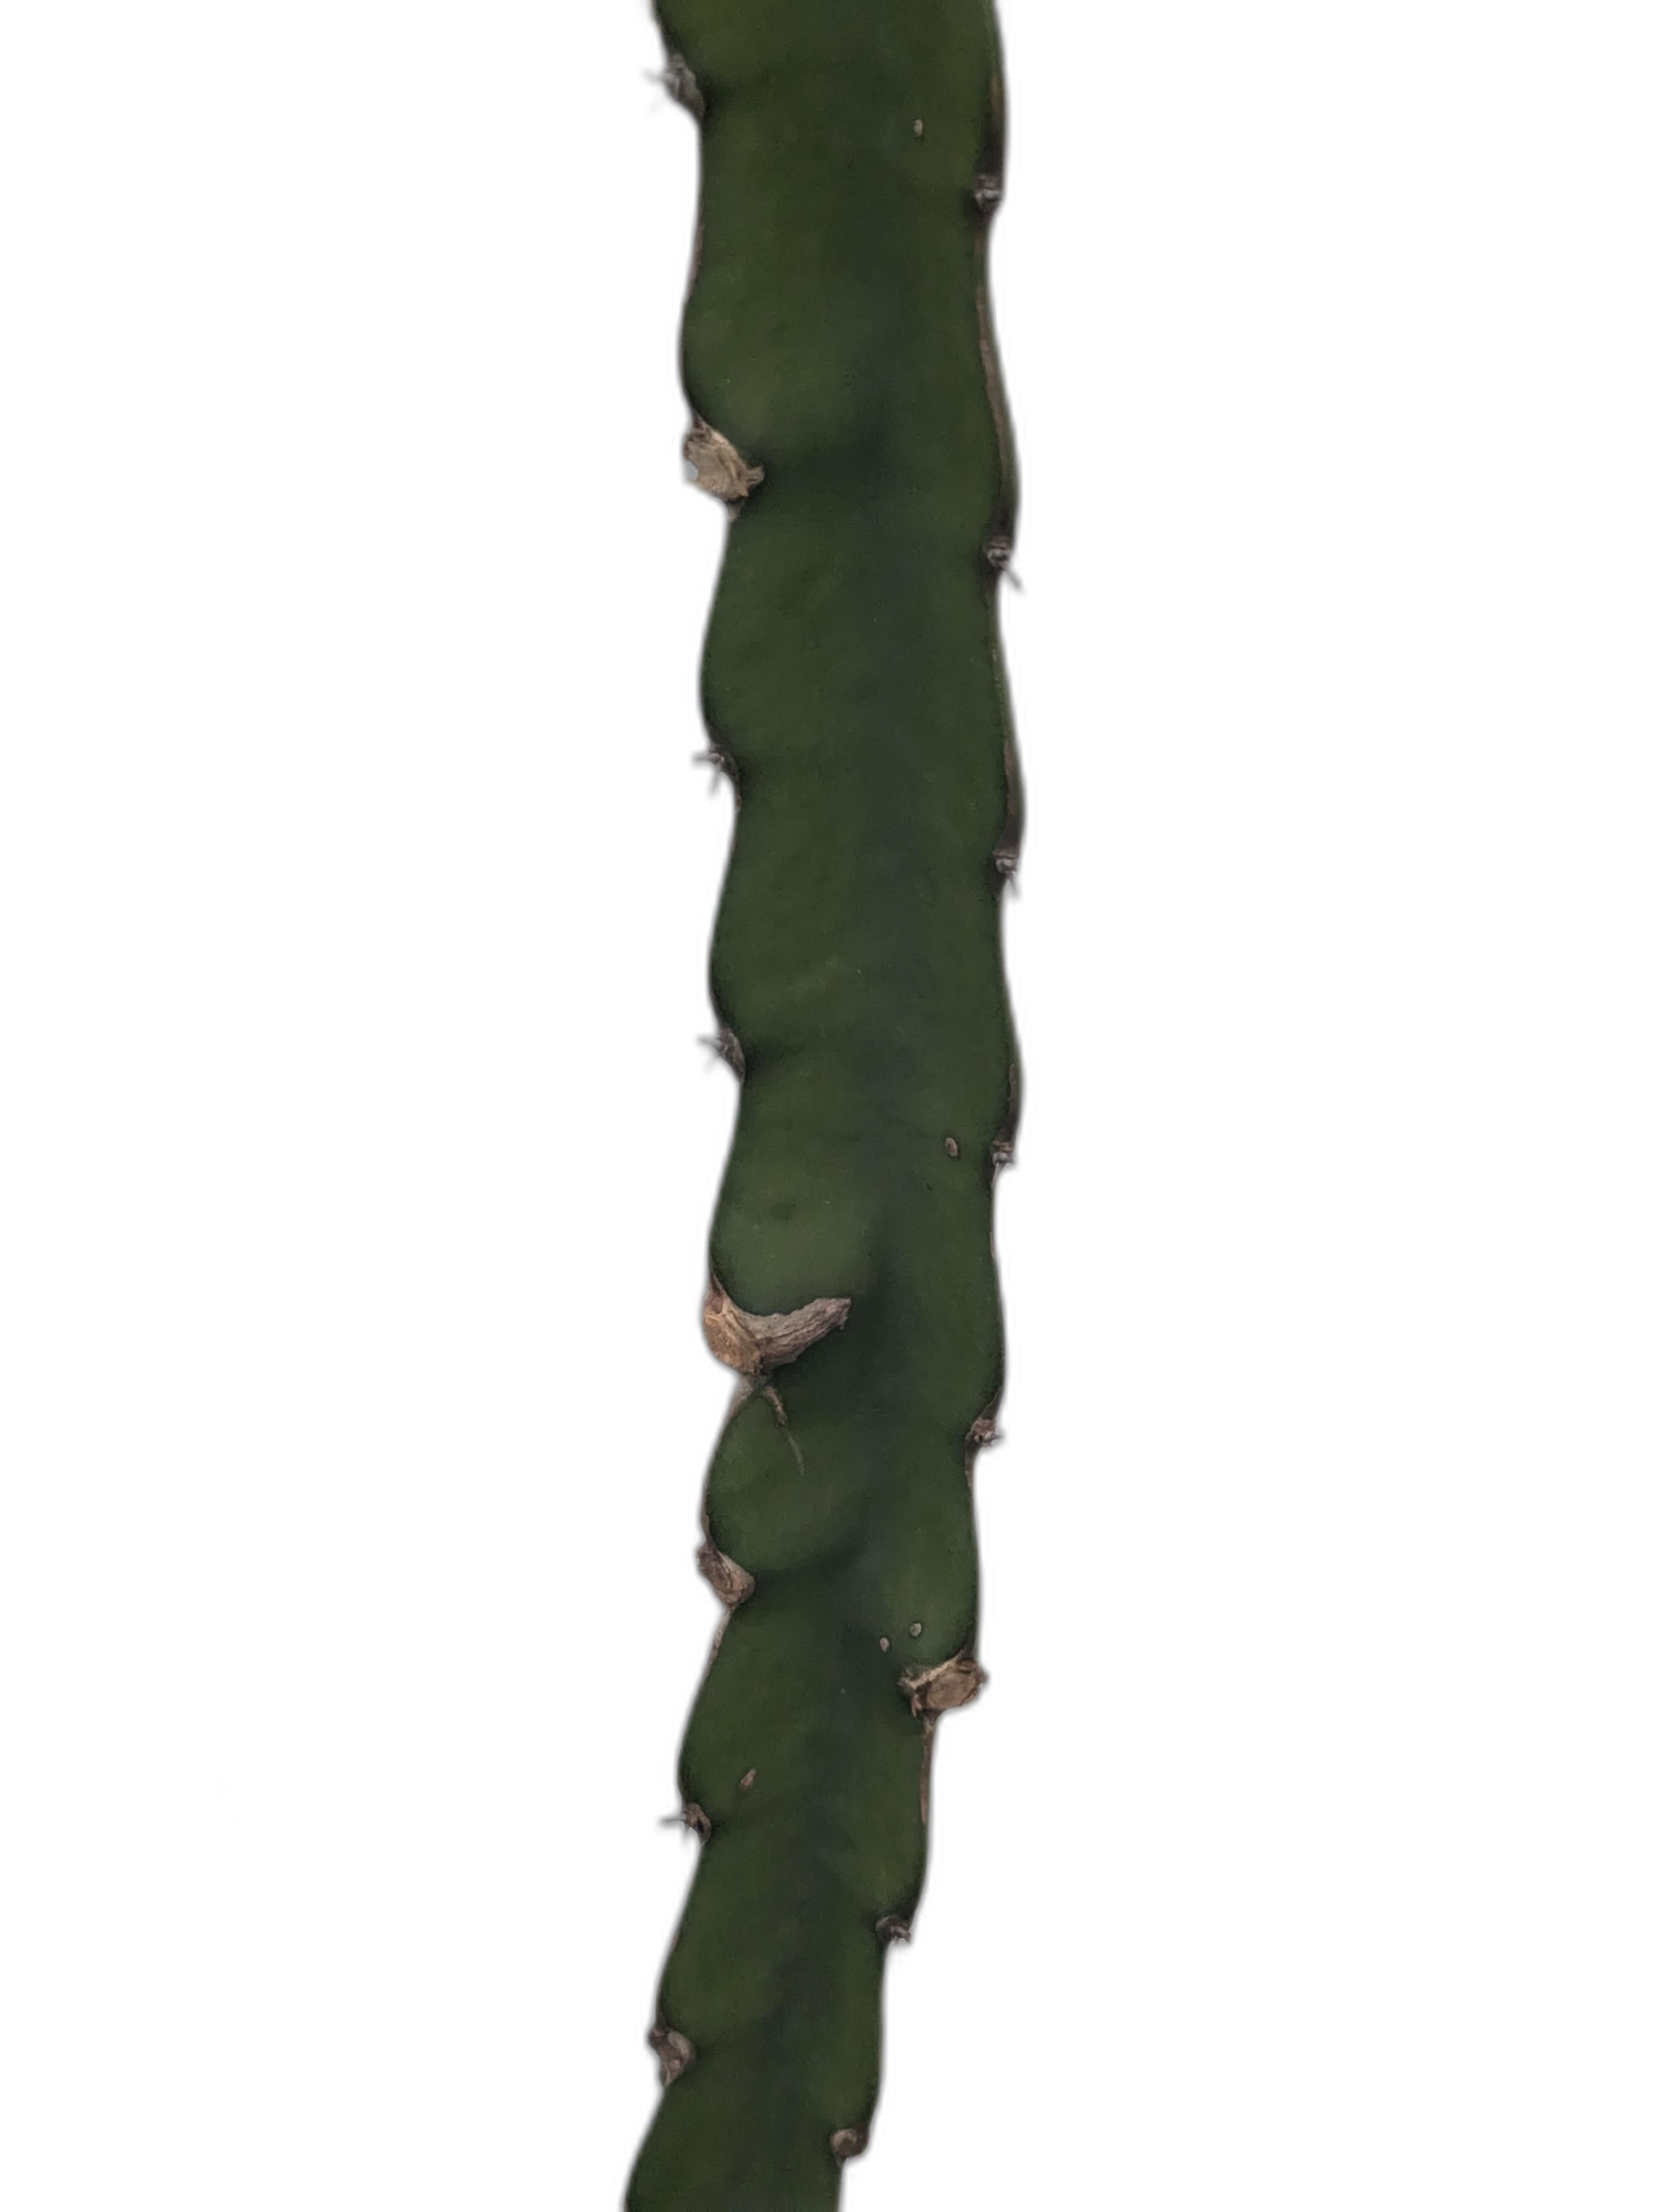
Label: Good leaf